Gender bender

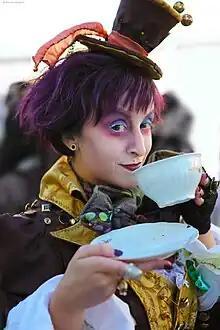
A mad hatter cosplayer at the 2016 Romics convention

A gender bender is a person who dresses up and presents themselves in a way that defies societal expectations of their gender, especially as the opposite sex. Bending expected gender roles may also be called a genderfuck.